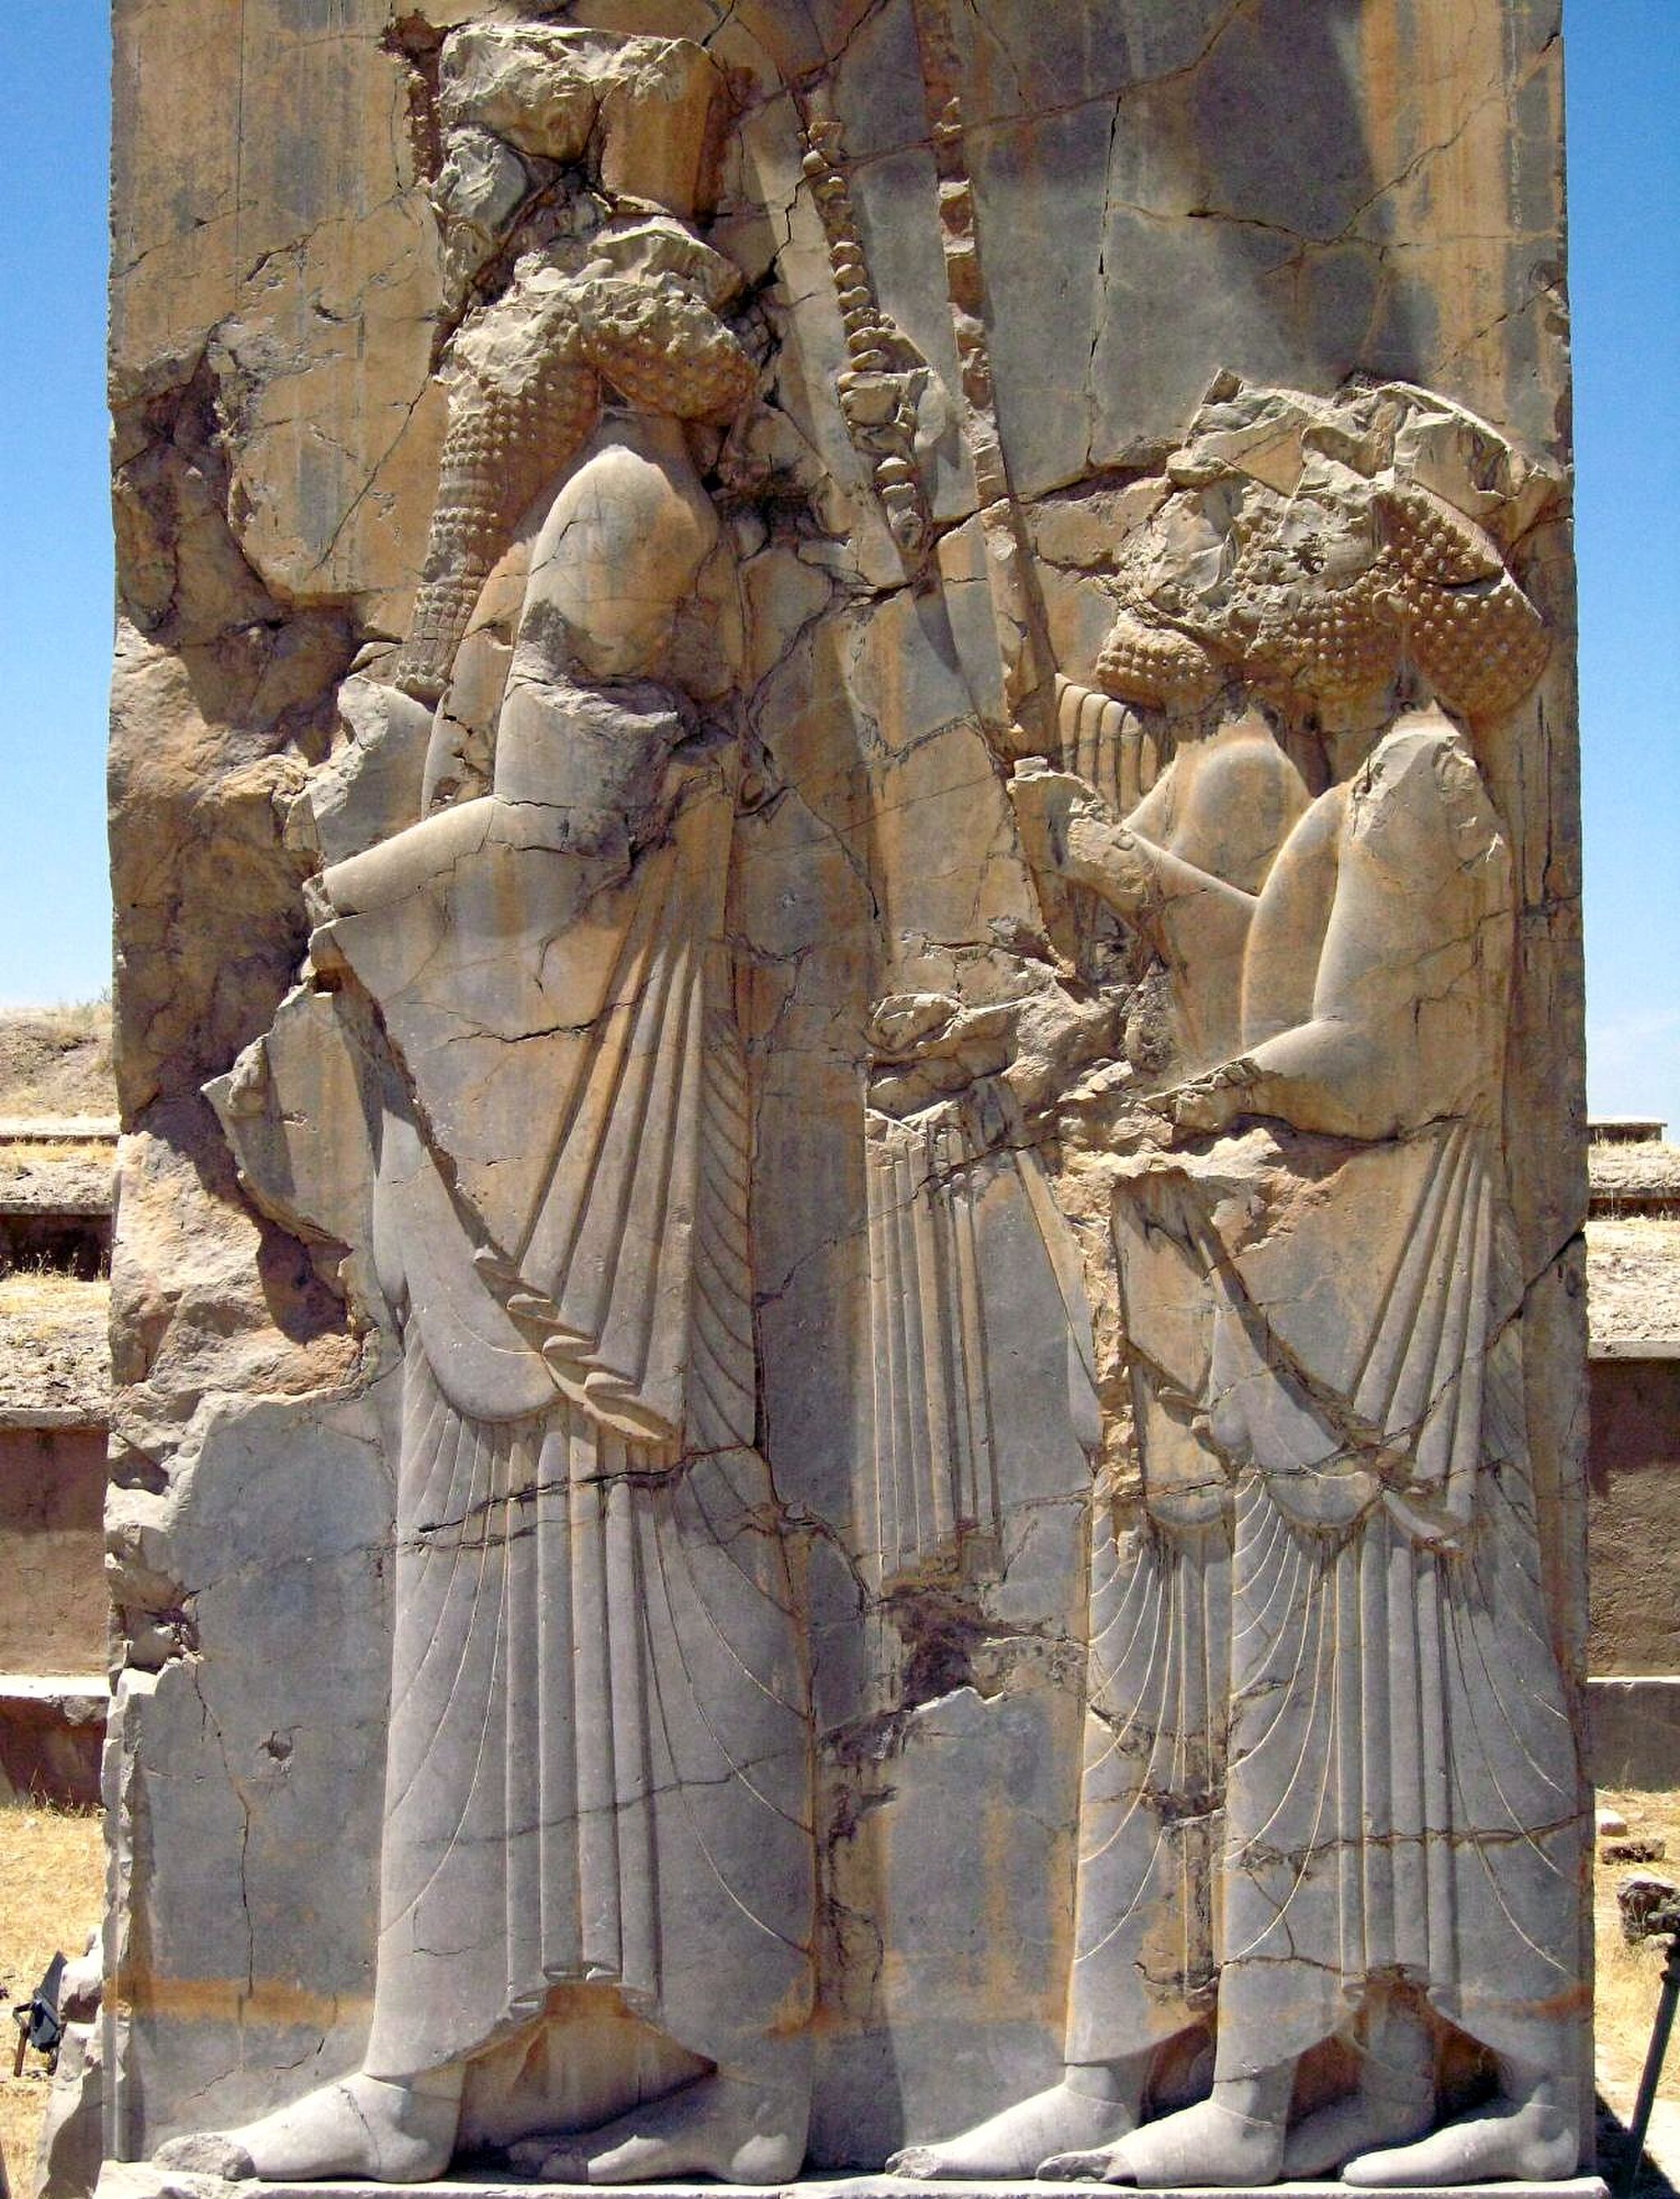
Title: Persepolis, Iran (1249367473)
Description: Persepolis, Iran
Date: 2007-08-08 11:18
Categories: Taken with Canon Digital IXUS, Flickr images reviewed by FlickreviewR, Files with coordinates missing SDC location of creation, Relief of Achaemenid king at the southern gate of Tripylon, Persepolis